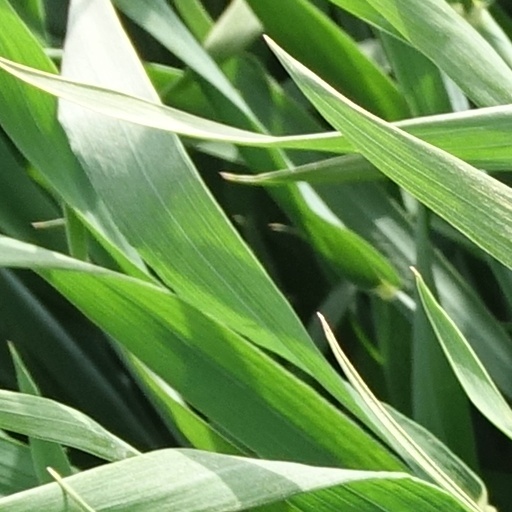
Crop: wheat